Heinrich von Zügel

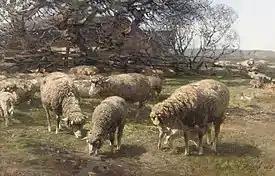
A Sunny March Morning

In the early 1880s, he was attracted to the rural scenery in the Dachau District and began to paint outdoors, placing his subjects in a broader landscape setting. Studies undertaken along the Dutch and Belgian coastline in the early 1890s confirmed his attraction to Impressionism, which he had encountered at exhibitions in Paris. From that point on, atmospheric reflections and the play of light and shadow were his primary concerns, while details were subordinated. This led him to become one of the founding members of the Munich Secession.